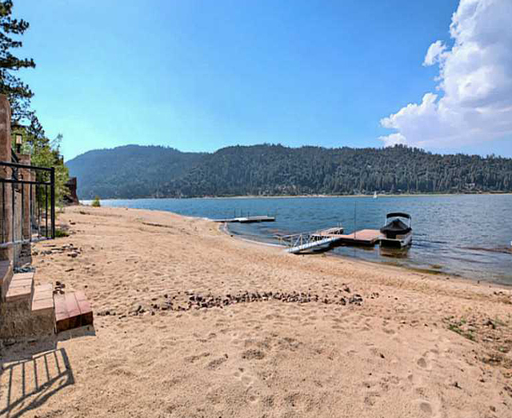
this is cabin is on the lake .